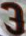
Number: 3